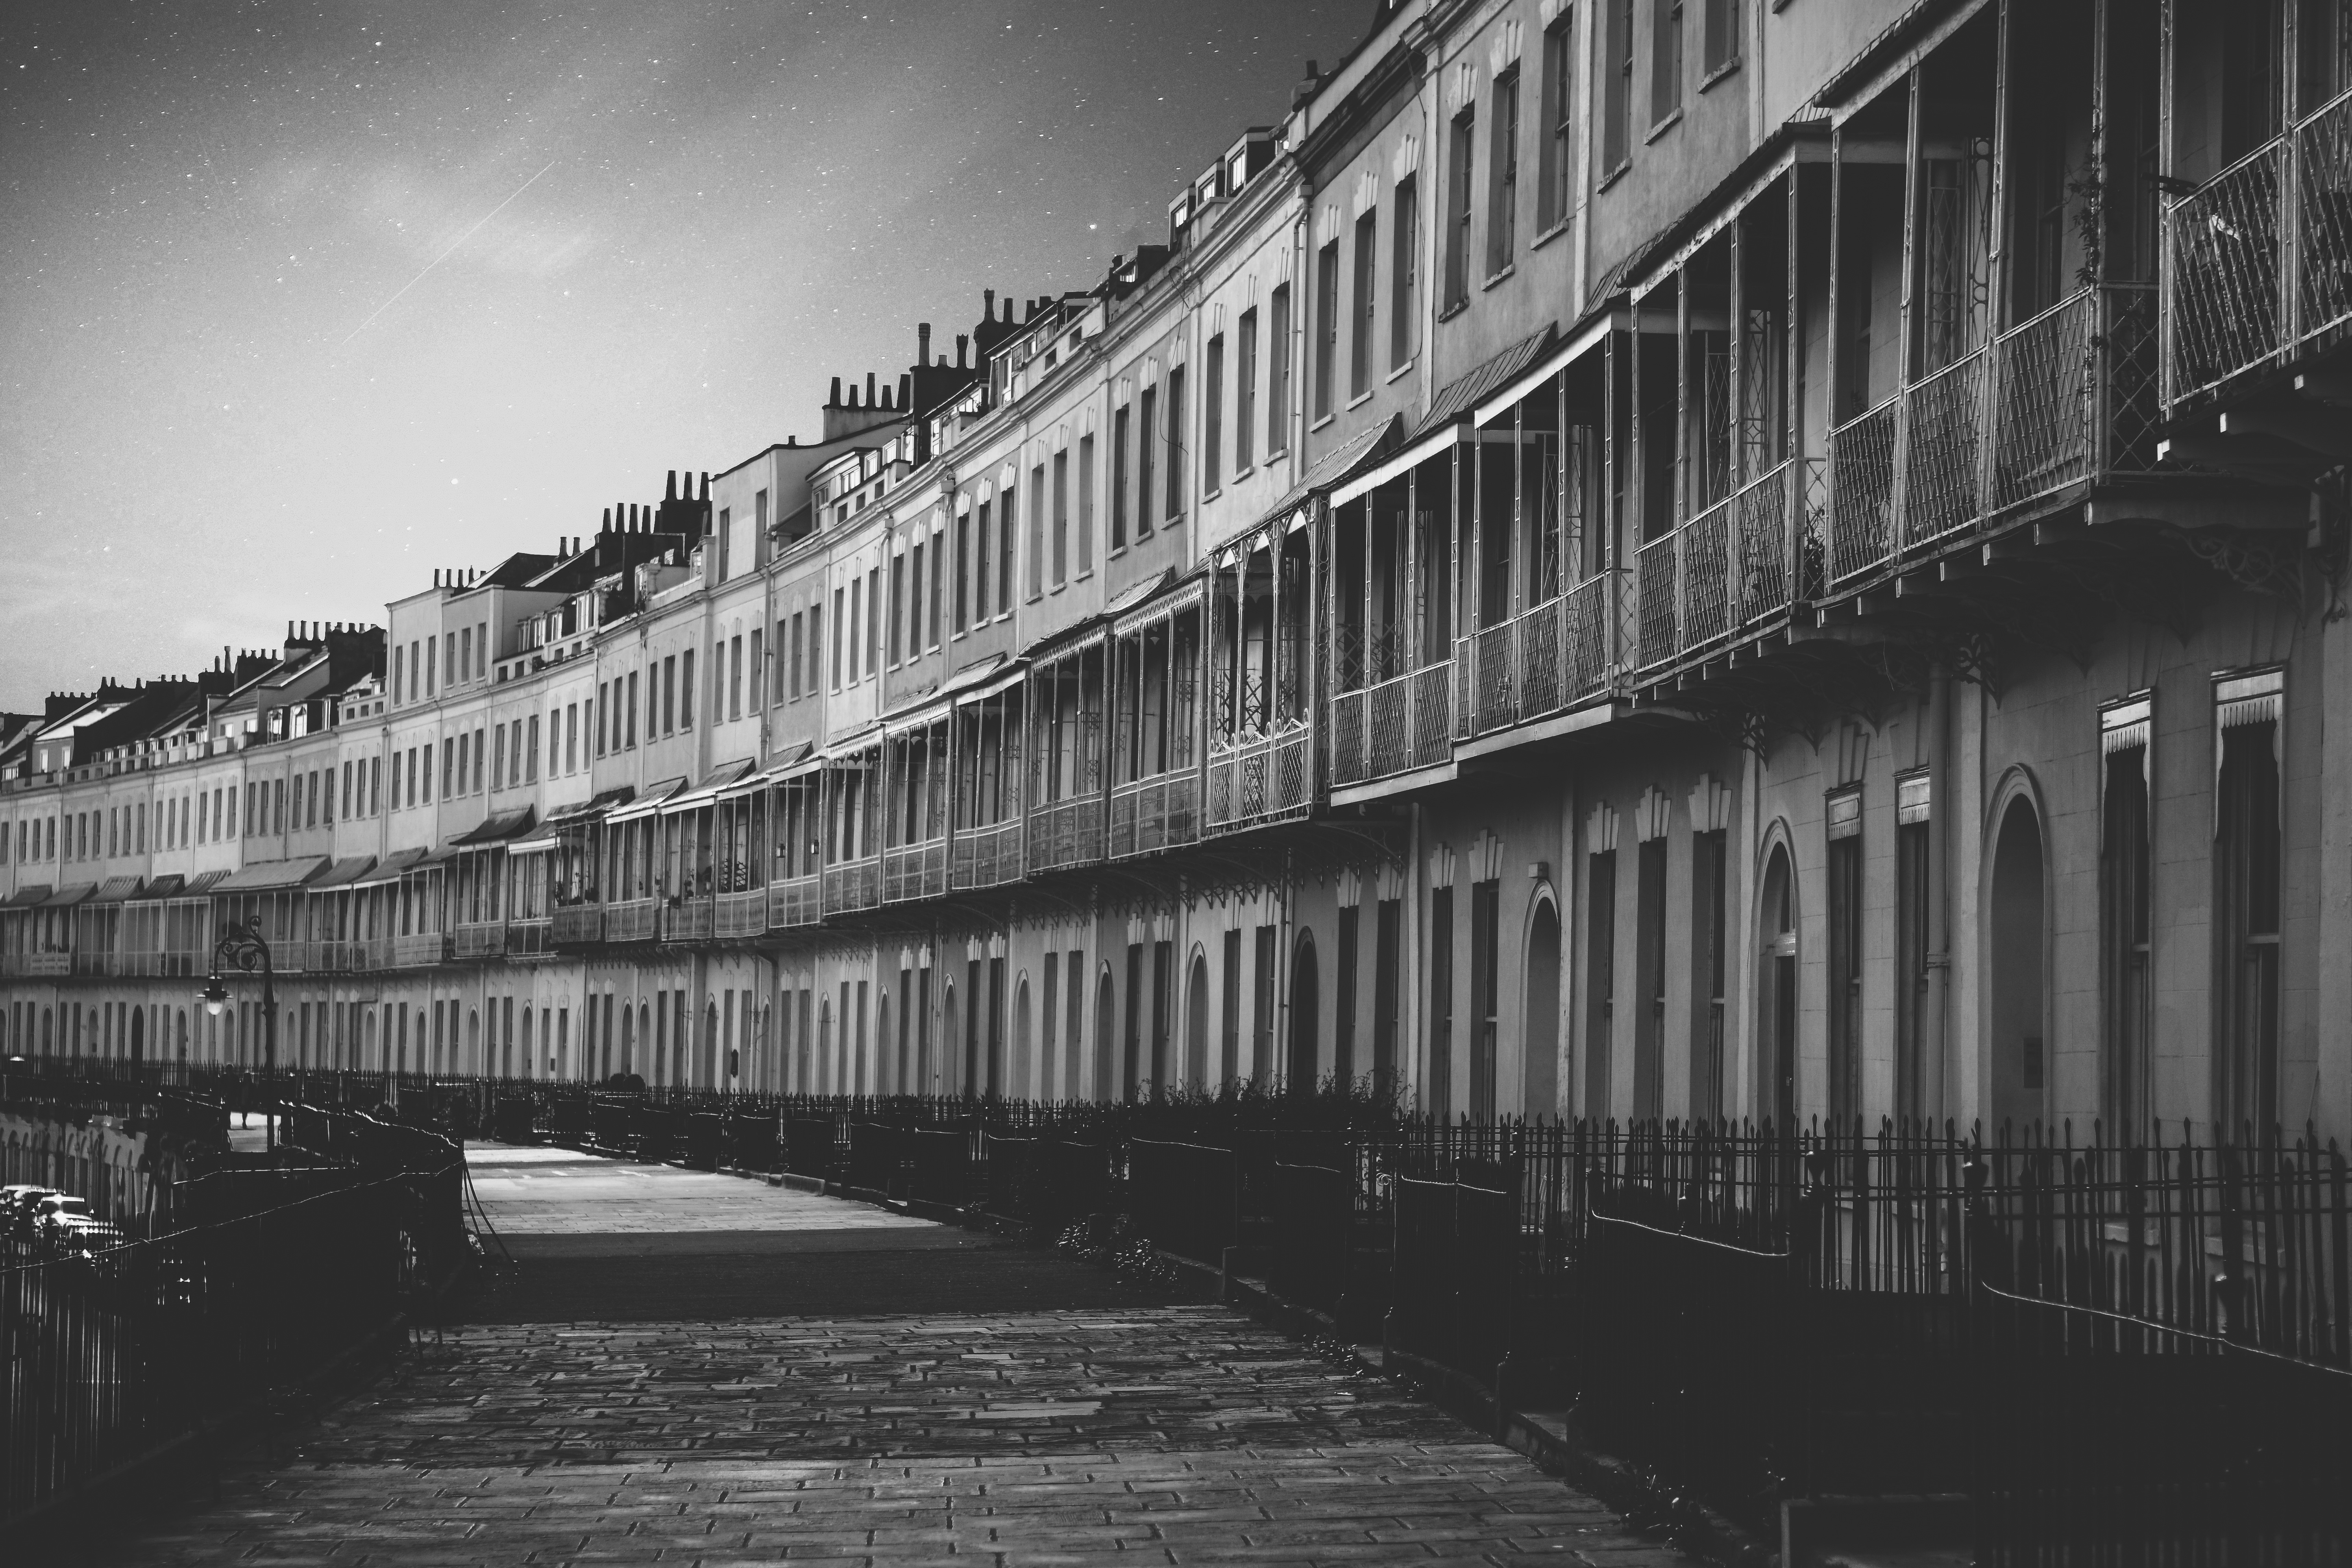
black and white, architecture, structure, bridge, cityscape, line, darkness, monochrome, stadium, symmetry, shape, urban area, monochrome photography